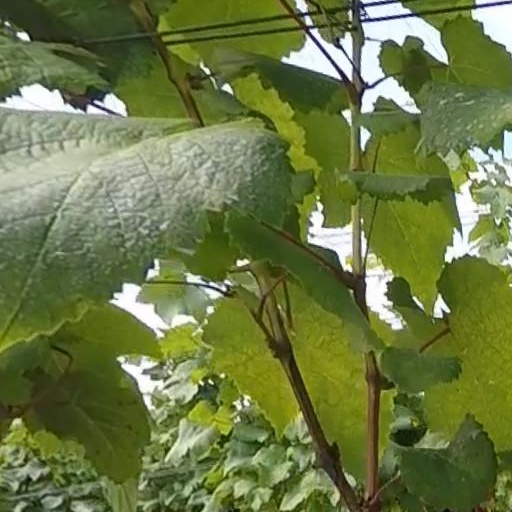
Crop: grape